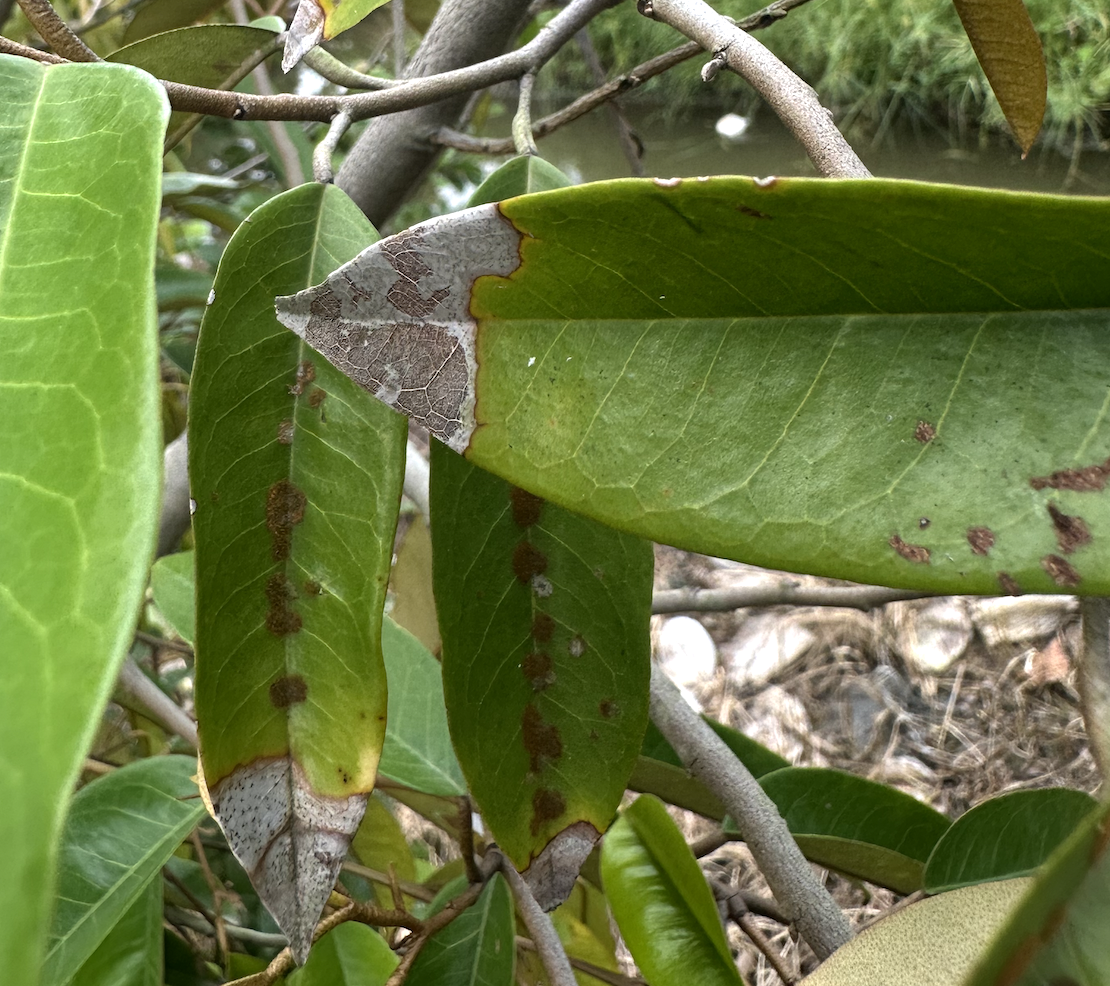
Label: anthracnose_disease